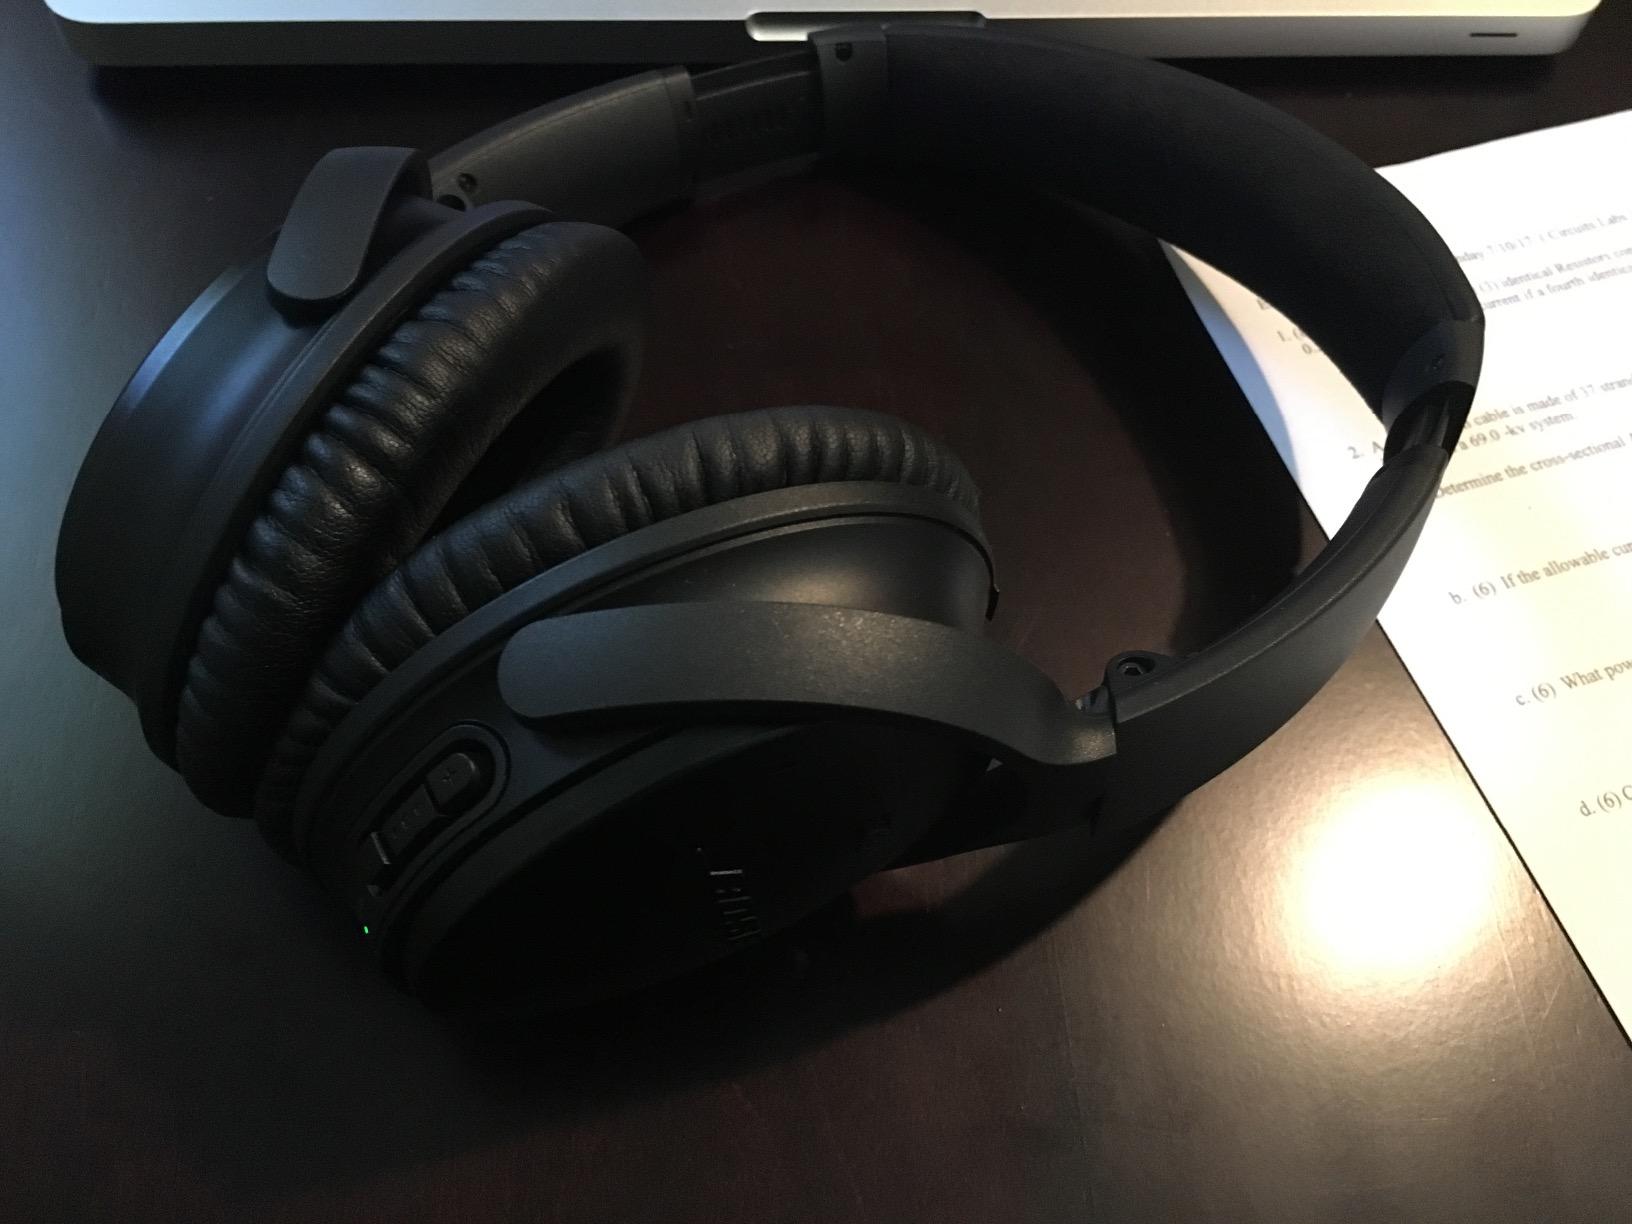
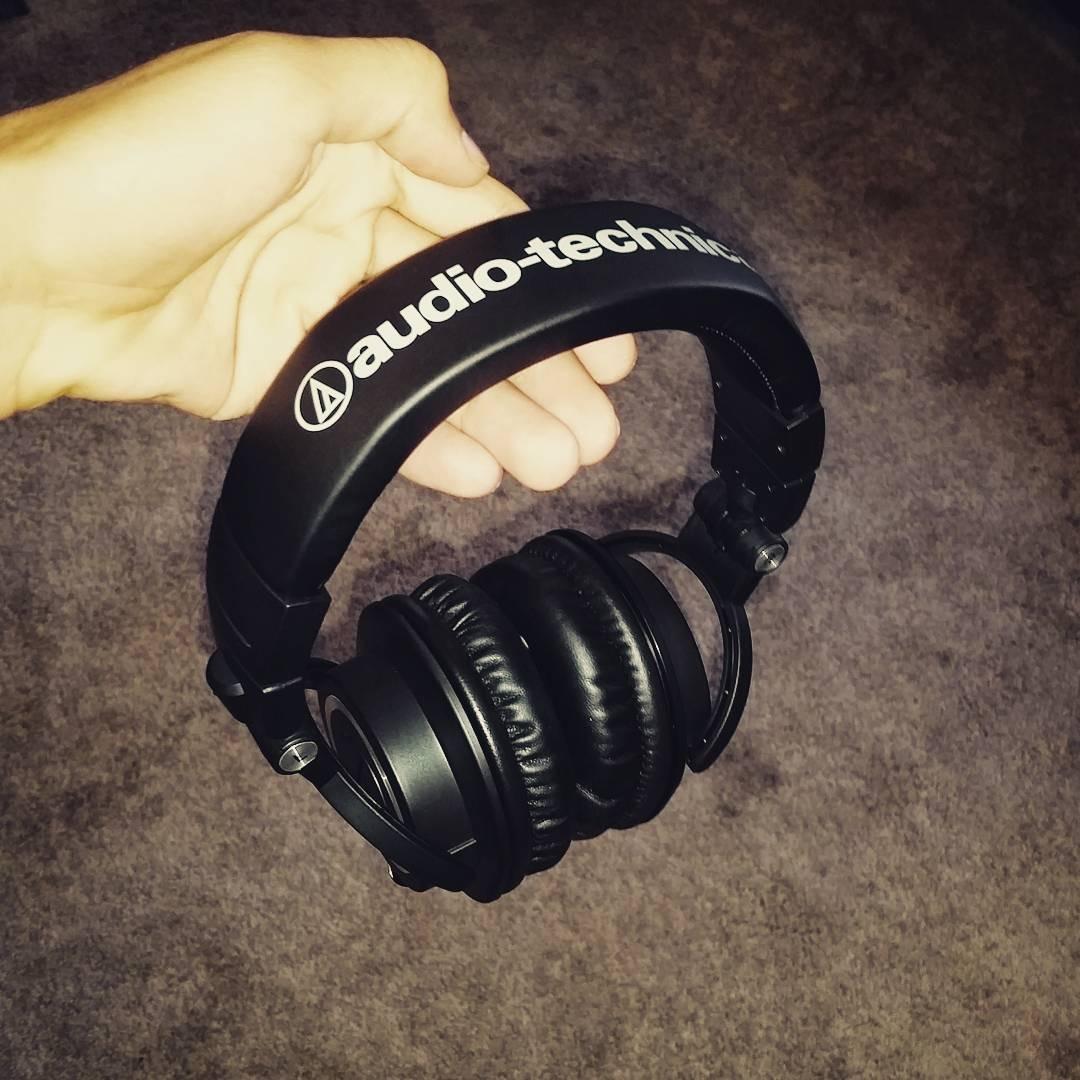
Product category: headphones
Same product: no